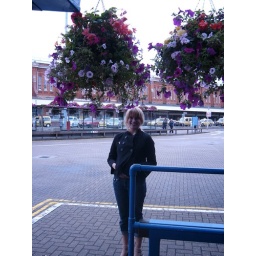
Stephanie under a hanging floral basket at Bournemouth bus station